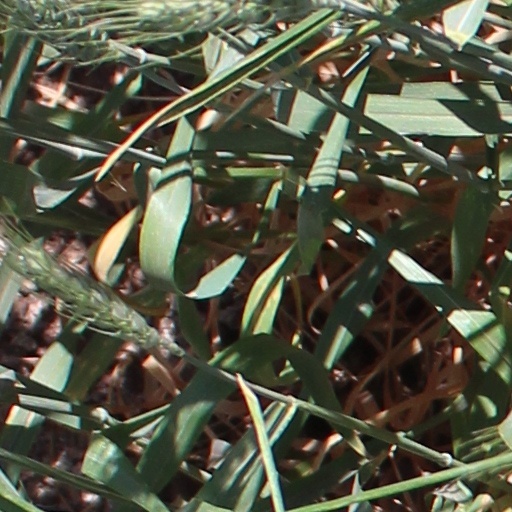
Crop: wheat